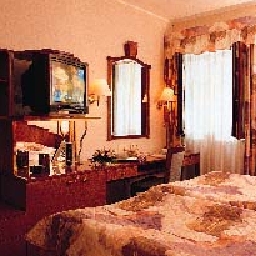
Room type: bedroom